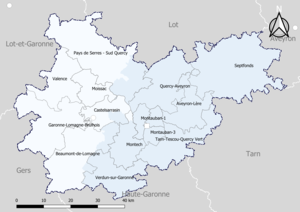
Carte du découpage cantonal du département de Tarn-et-Garonne (France), avec en surimpression les arrondissements (en nuances de bleu) - Carte arrêtée au 1er janvier 2019.
Le département de Tarn-et-Garonne compte 15 cantons depuis 2014 et 30 avant 2015.